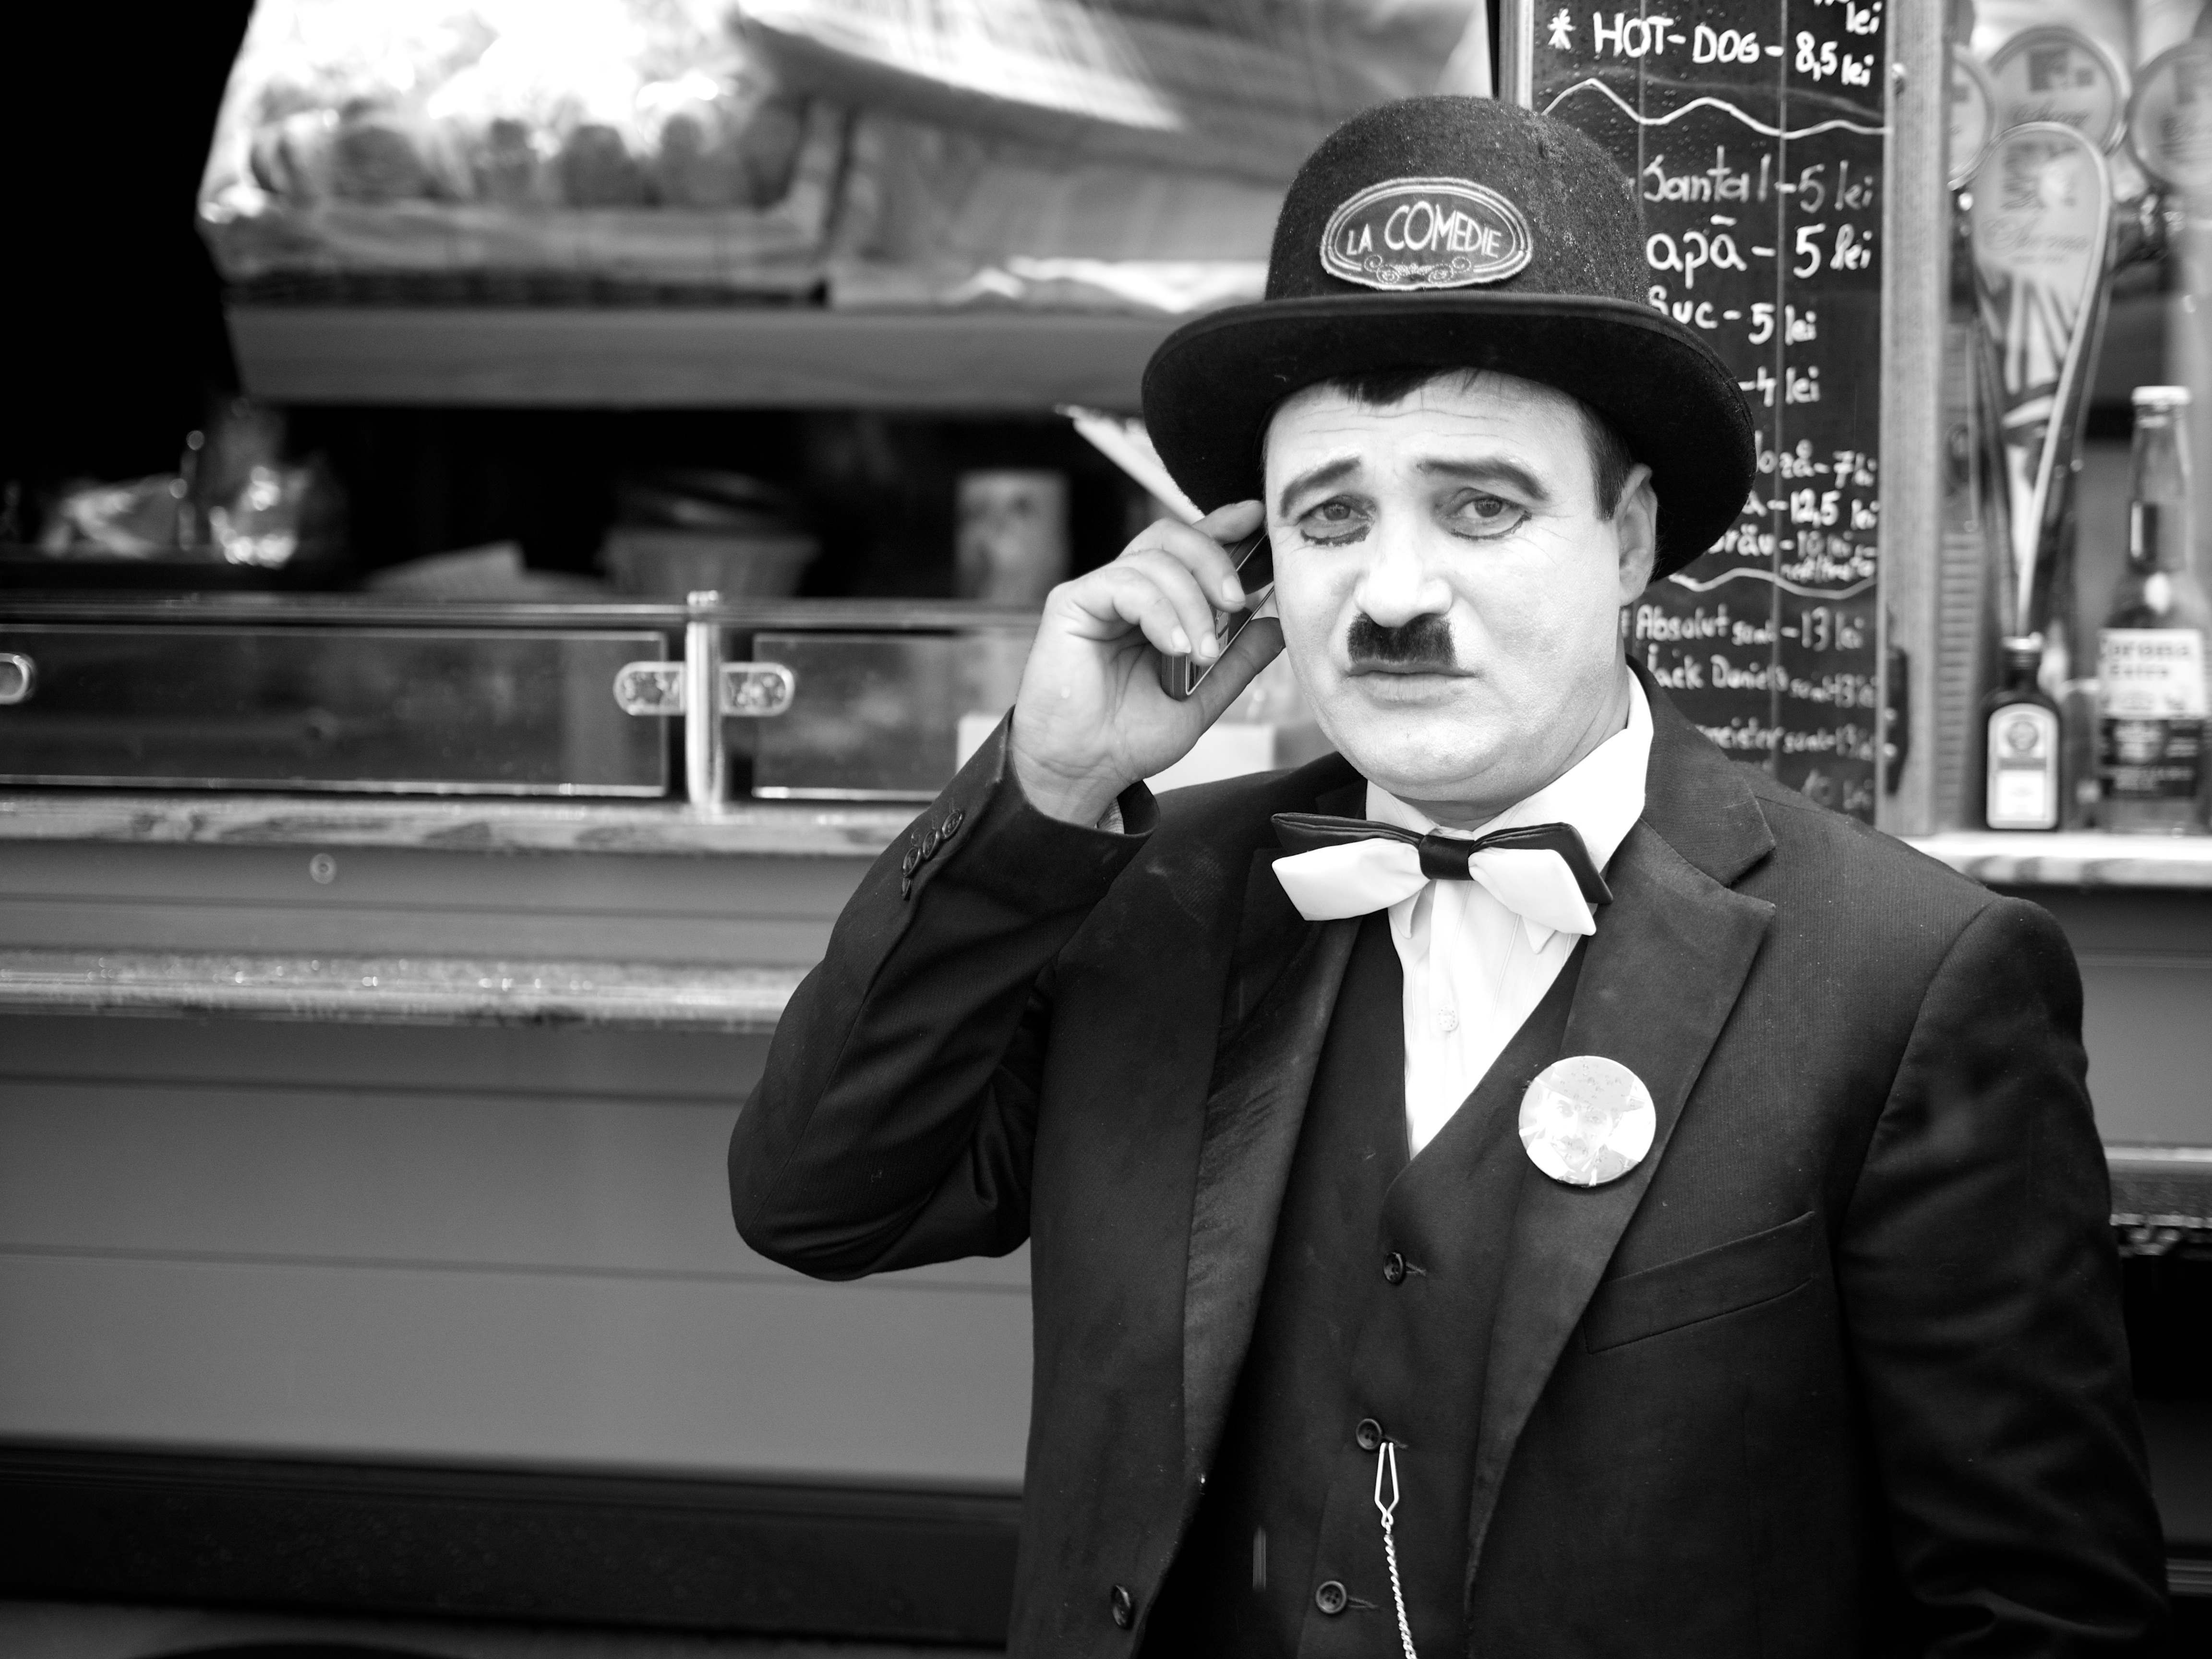
man, person, black and white, white, street, photography, ebook, male, training, clothing, black, monochrome, streetphotography, flickr, thomas, video, gentleman, glasses, olympus, photograph, omd, fuji, leica, monochrom, leuthard, hcb, thomasleuthard, monochrome photography, film noir